Grodno region

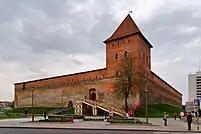
Lida

At the beginning of the 17th century, Grodno, one of the most developed and important cities in the Polish–Lithuanian Commonwealth, was traditionally recognized as the third capital of the commonwealth. Deterioration of the province's status began with the Livonian War between 1558 and 1583, which pitted the Polish–Lithuanian Commonwealth and the Swedish Empire in a lengthy and exhausting military conflict against the Tsardom of Russia. Between 1765 and 1780, the province regained some of its previous status when Antoni Tyzenhaus, the Treasurer of the Grand Duchy of Lithuania and administrator of Polish royal estates, governed the capital and the province. Tyzenhaus fostered around 50 new commercial endeavors in the region with the building of manufactures, mills and workshops.